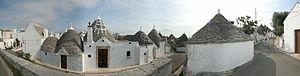
Le trullo représente une forme typique de construction rurale de la Murgia dei Trulli, plateau situé entre les villes de Bari, Brindisi et Tarente dans la région des Pouilles en Italie du Sud.